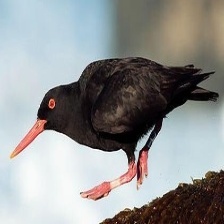
Species: AFRICAN OYSTER CATCHER
Scientific name: HAEMATOPUS MOQUINI
ImageNet parent category: oystercatcher